Matteo Scozzarella

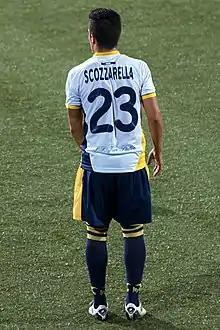
Scozzarella with Juve Stabia in 2011

Matteo Scozzarella (born 5 June 1988) is an Italian professional footballer who plays as a midfielder for Serie D club Cjarlins Muzane.